Aulps Abbey

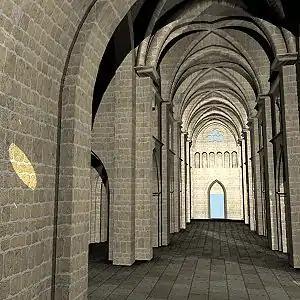
3D reconstruction of the church

The cloister was located, according to monastic tradition, south of the church. It was partly destroyed at the beginning of the 19th century, but archaeological excavations have revealed details of its layout. As elsewhere, this building consisted of a square courtyard surrounded by four covered galleries, off which opened the various usual rooms: chapter house, refectory, lavatorium and so on.